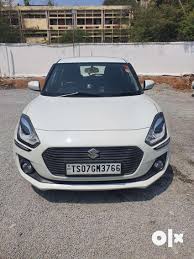
Label: noambulance